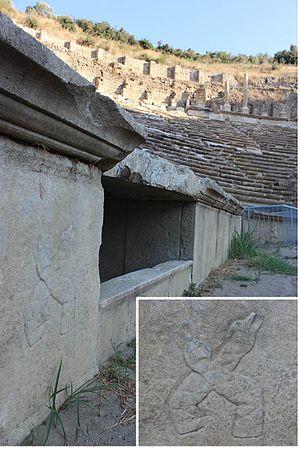
Bas relief dans le stade de Magnesia ad Meandrum